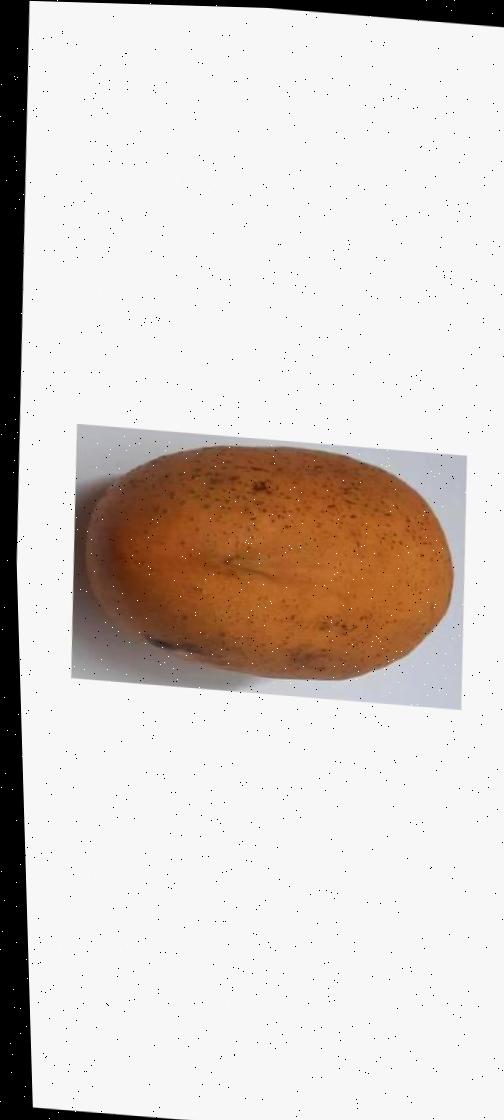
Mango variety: Ashshina Classic